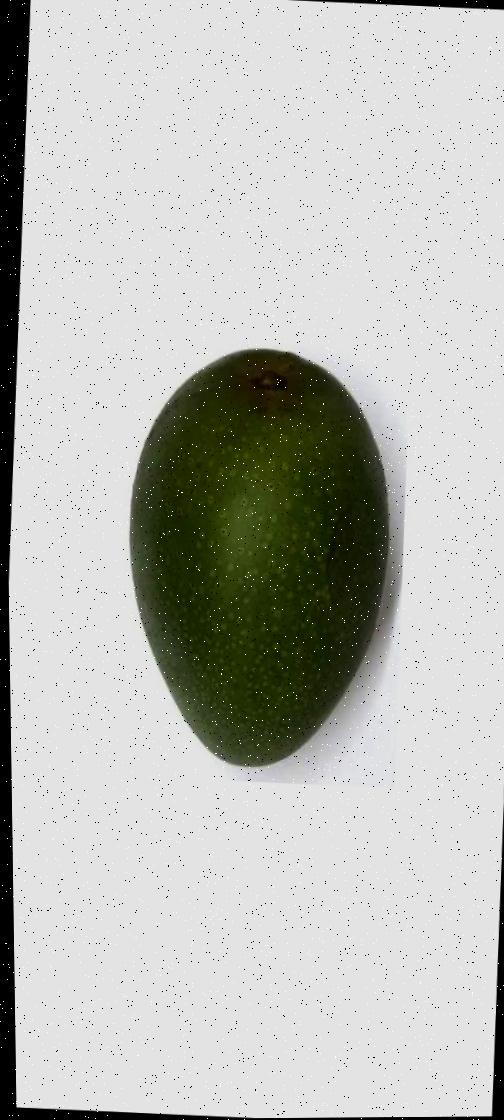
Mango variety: Ashshina Zhinuk